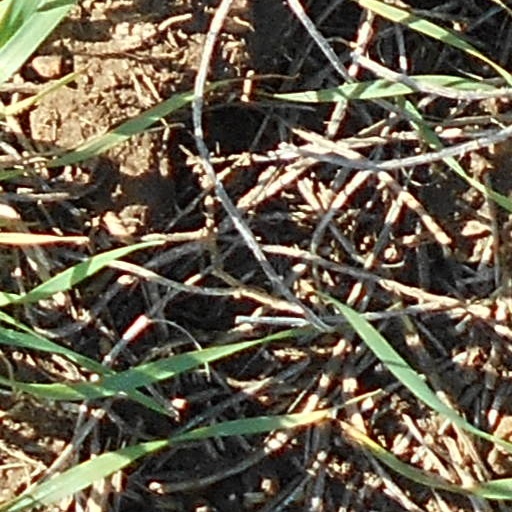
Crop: wheat